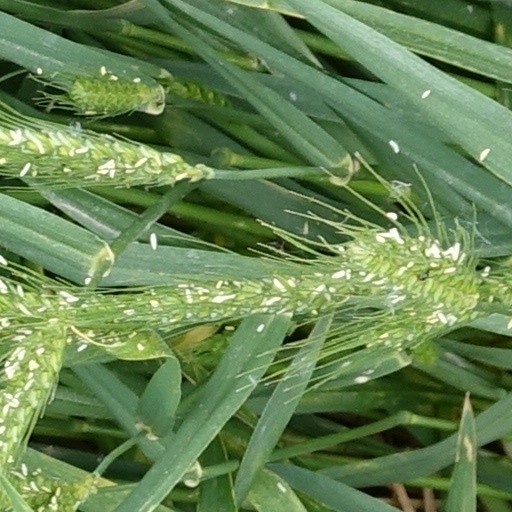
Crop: wheat